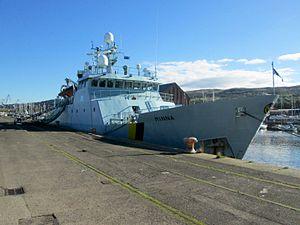
Le MPV Minna est un navire de protection maritime appartenant à la Marine Scotland, une direction de la fonction publique au sein du Gouvernement écossais.